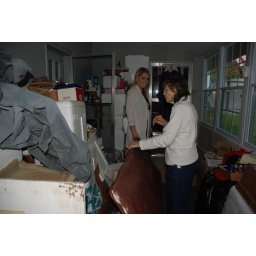
at the lake house in Cleveland, SC - Oct 2009